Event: Nepal Earthquake
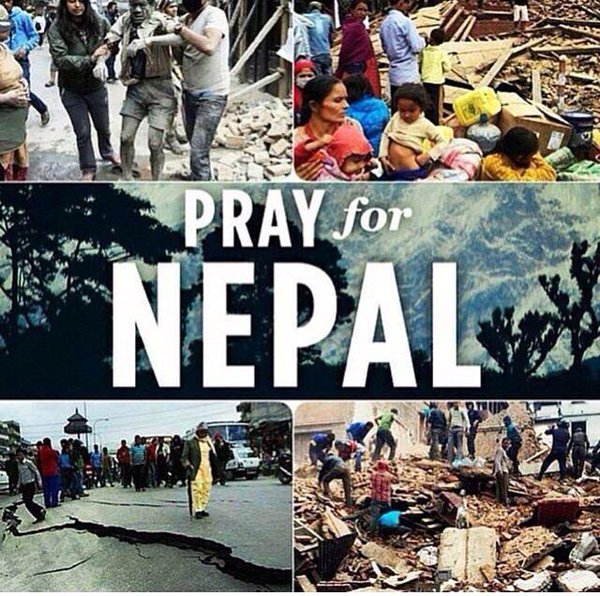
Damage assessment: no_damage